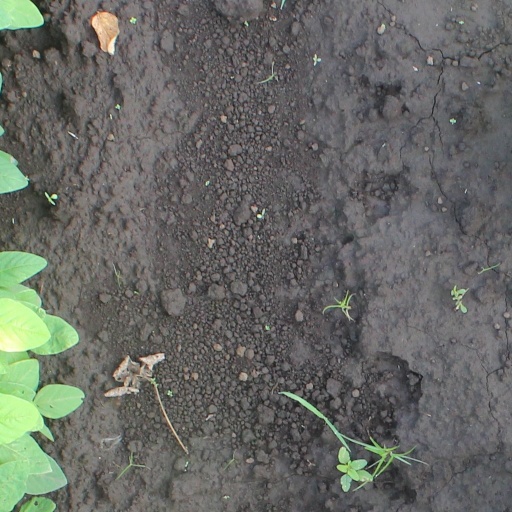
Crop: soybean